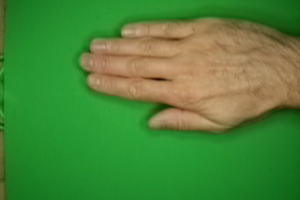
Label: paper